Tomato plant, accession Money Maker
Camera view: tilt-top (135 deg); turntable rotation: 0 degrees
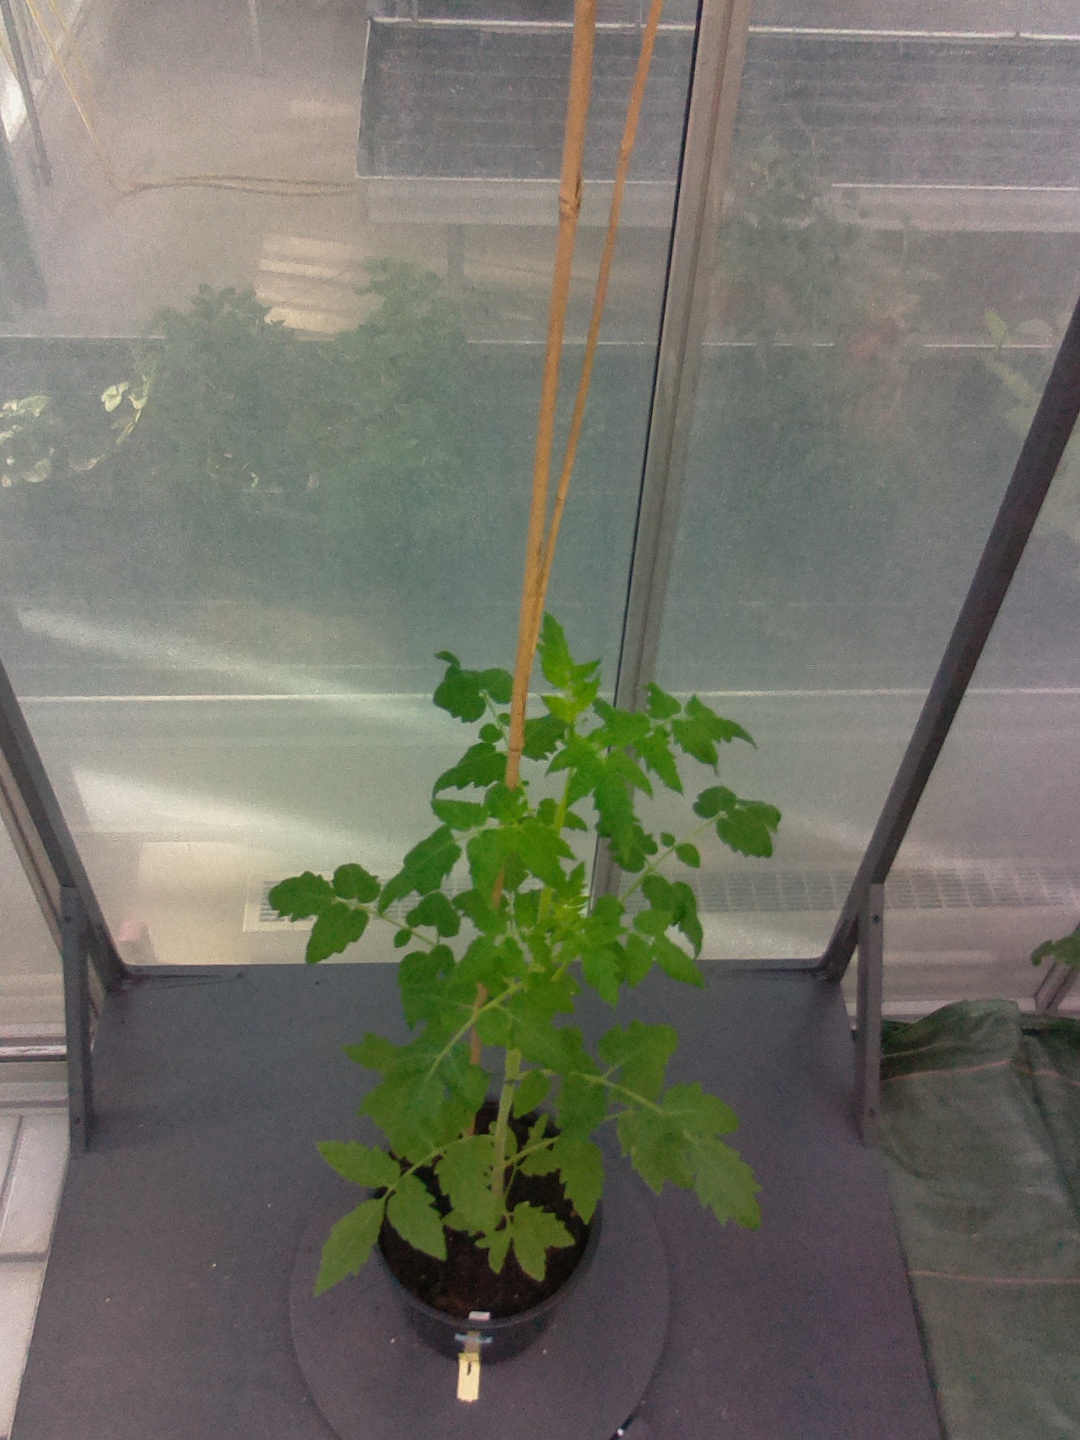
BBCH growth stage 20: First Side shoot start formed